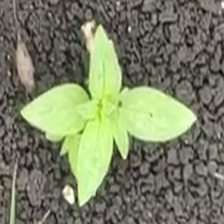
Weed species: Lamber_Quarter_plant(Chenopodium )